Best of Both Worlds Tour

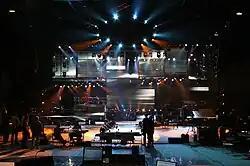
The stage being set up before showtime.

In 2006, Cyrus served as opening act on twenty dates of The Cheetah Girls' concert tour The Party's Just Begun Tour, performing solely as Hannah Montana. In June 2007, the singer released the double-disc album "". The first disc, "Hannah Montana 2", of the album was "Hannah Montana"s second season soundtrack, while the second disc, "Meet Miley Cyrus", was Cyrus' debut studio album. In order to promote the album, Cyrus decided to embark on her first headlining concert tour, the Best of Both Worlds Tour, where she performed both under character, as Hannah Montana, and as herself for the first time.